Stefan Milenkovich

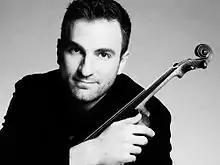

Milenković was born to a Serbian father, Zoran Milenković, and a Serbian-born mother of Italian descent, Lidija Kajnaco (Lidia Caenazzo). He started playing violin in 1980, at age three, taught by his father and often accompanied by his mother. His first public performance, in 1980, was followed by numerous youthful performances, including the Newport Rhode Island Music Festival and an appearance at a Reagan holiday special when he was ten years old, as well as a performance for Mikhail Gorbachev in 1988 and an appearance before Pope John Paul II when he was fourteen.